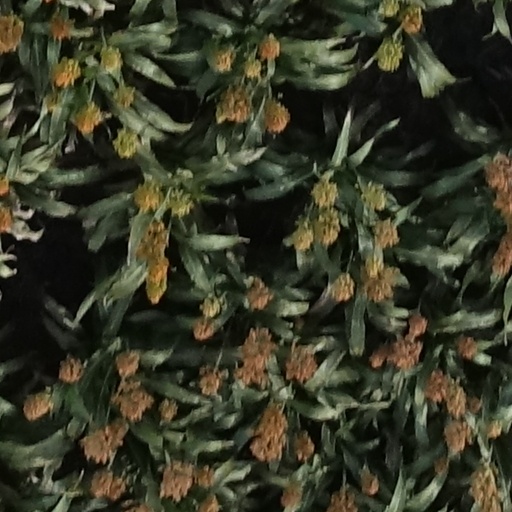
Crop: sorghum